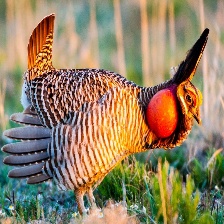
Species: GREATER PRAIRIE CHICKEN
Scientific name: TYMPANUCHUS CUPIDO